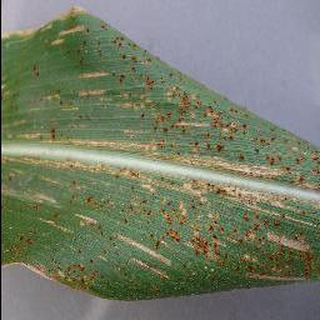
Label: corn_cercospora_leaf_spot